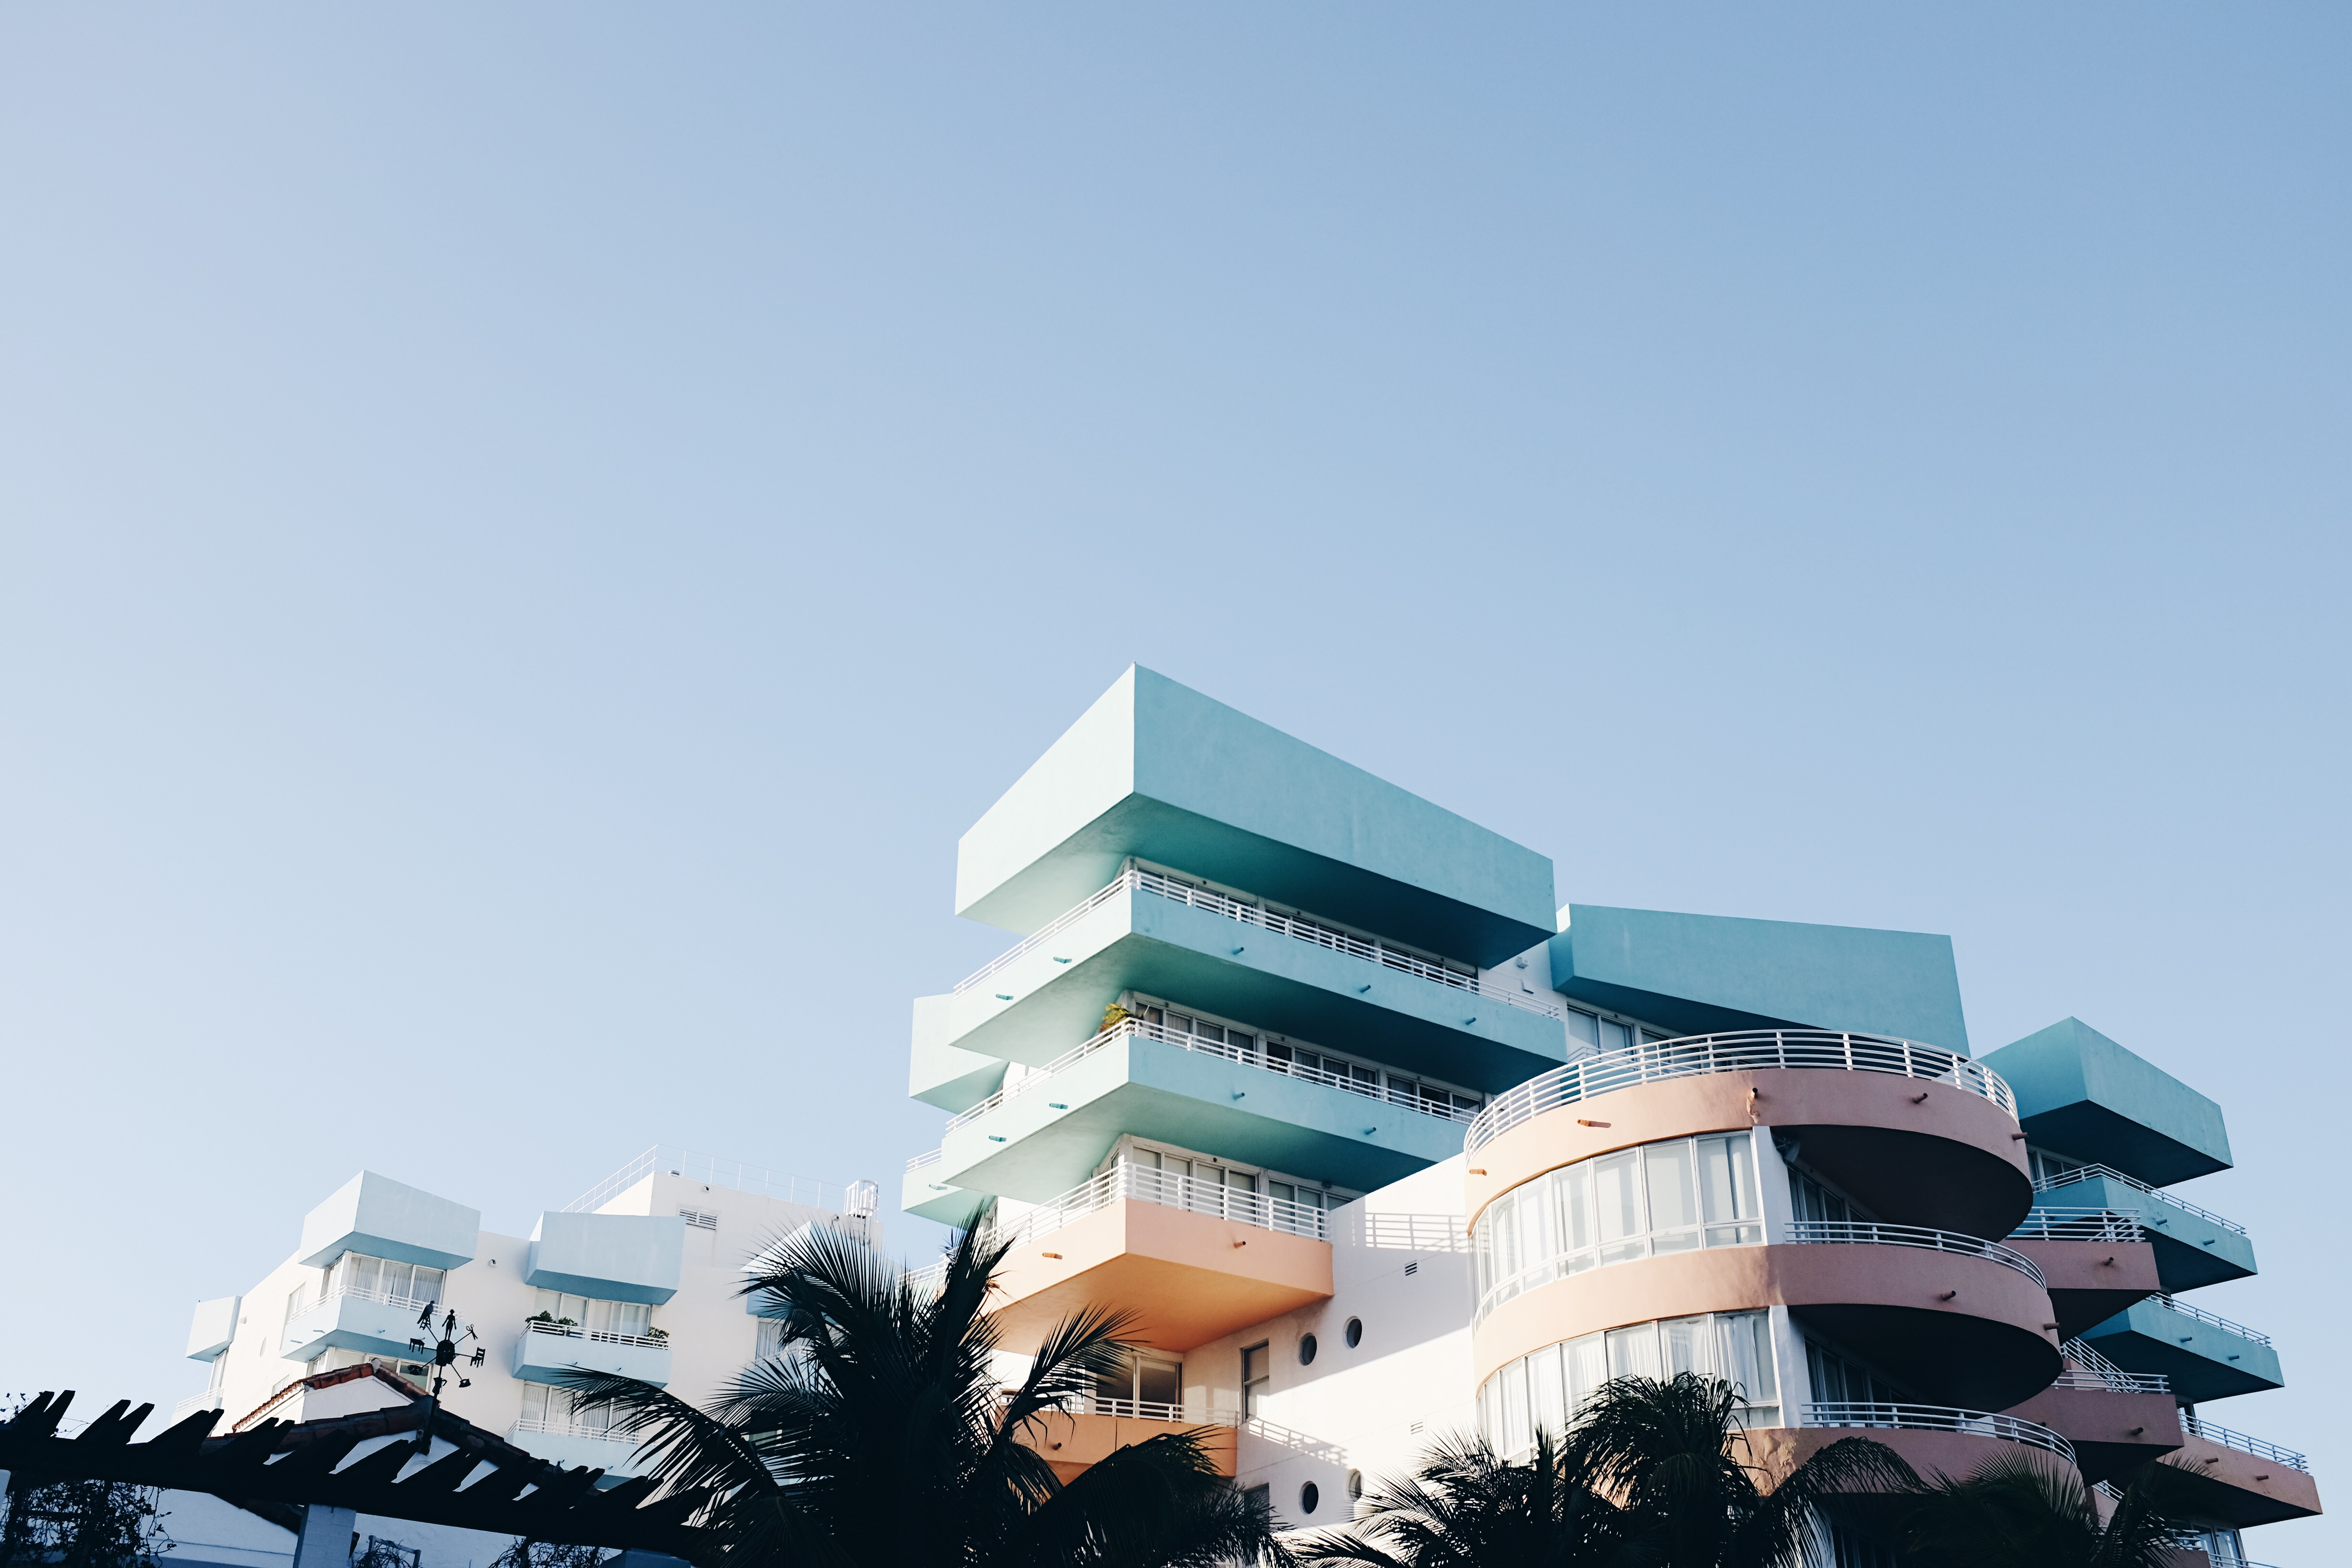
architecture, house, building, city, skyscraper, balcony, landmark, facade, apartment, tower block, pastel, hotel, headquarters, condominium, residential area